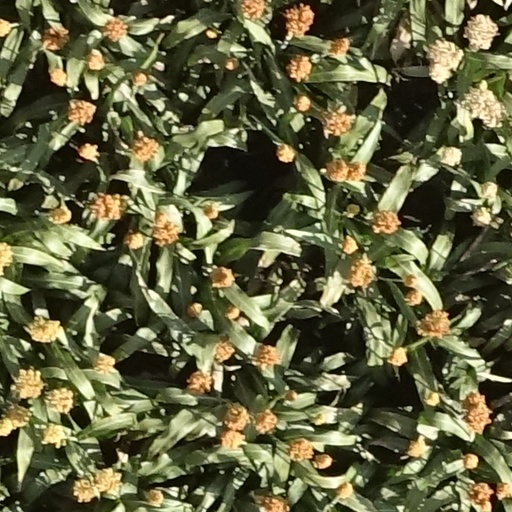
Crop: sorghum